Skirmish at Doran's Farm

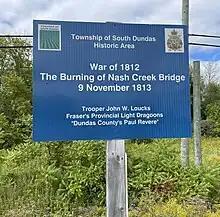
Sign commemorating the burning of the Nash Creek Bridge in Morrisburg

The small skirmish did not deter Wilkinson from advancing towards Cornwall on the 9th, and by late afternoon his army had marched through Matilda and Williamsburg townships. As the American forces pushed east through Williamsburg township, Trooper John W. Loucks of Fraser's Provincial Light Dragoons, formerly of the 1st Dundas Regiment, was on duty at the bridge over Nash Creek. When the advance parties of the American army came into view, Trooper Loucks set fire to the Nash Creek Bridge to prevent their advance and to signal the position of the enemy. He then rode east to alert the Dundas and Stormont Milita before riding north and west around the American force to contact the British forces coming from Kingston under Gen. Morrison.